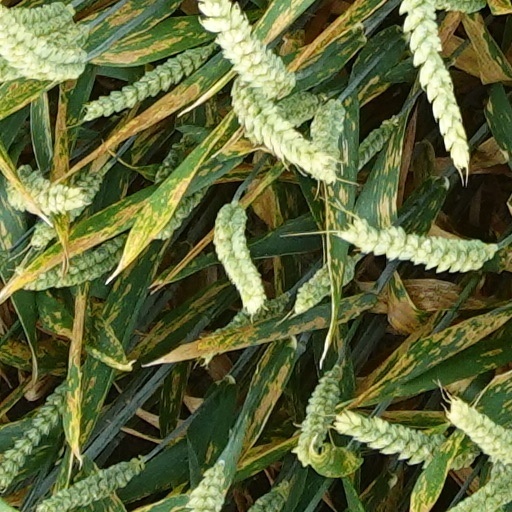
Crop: wheat